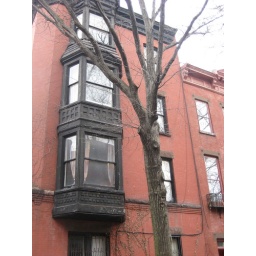
Cute window seats in Brooklyn Heights